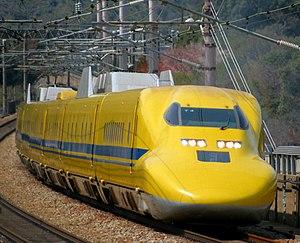
Doctor Yellow est le surnom des trains d'analyse à grande vitesse chargés de surveiller et de mesurer le réseau Shinkansen au Japon. Ils sont surnommés ainsi car ils ont un rôle d'auscultation du réseau et qu'ils portent presque tous une livrée de couleur jaune.